Morgan le Fay

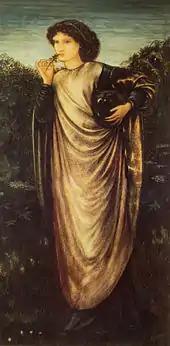

Morgan has also been often linked with the supernatural mother Modron, derived from the continental mother goddess figure of Dea Matrona and featured in medieval Welsh literature. Modron appears in Welsh Triad 70 ("Three Blessed Womb-Burdens of the Island of Britain") – in which her children by Urien are named Owain mab Urien (son) and Morfydd (daughter) – and a later folktale have recorded more fully in the manuscript Peniarth 147. A fictionalised version of the historical king Urien is usually Morgan le Fay's husband in the variations of Arthurian legend informed by continental romances, wherein their son is named Yvain. Furthermore, the historical Urien had a treacherous ally named Morcant Bulc who plotted to assassinate him, much as Morgan attempts to kill Urien. Additionally, Modron is called "daughter of Afallach", a Welsh ancestor figure also known as Avallach or Avalloc, whose name can also be interpreted as a noun meaning 'a place of apples'; in the tale of Owain and Morfydd's conception in Peniarth 147, Modron is called the "daughter of the King of Annwn", a Celtic Otherworld. This evokes Avalon, the marvelous "Isle of Apples" with which Morgan has been associated since her earliest appearances, and the Irish legend of the otherworldly woman Niamh including the motif of apple in connection to Avalon-like Otherworld isle of Tír na nÓg ("Land of Youth"). As summarised by Will Hasty, "while this is difficult to establish with certainty the relationship between female figures such as these in the Arthurian tradition and the otherworldly goddesses, sprites, and nymphs of Irish and Welsh myths (a relationship is assumed especially in the case of Morgan le Fay), both groups demonstrate similar ambivalent characteristics: they are by turns dangerous and desirable, implicated alternately in fighting, death, sexuality, and fertility."